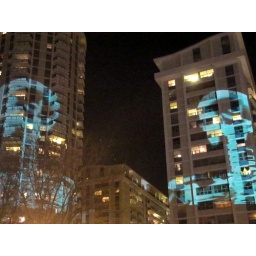
Images projected on nearby apartment buildings for the Halloween street party on Church St. in Toronto.